Rudolf Koller

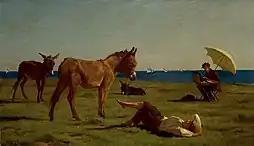
"The Artist and his Model", 1854

Rudolf Koller (21 May 1828 – 5 January 1905) was a Swiss painter. He is associated with a realist and classicist style, and also with the essentially romantic Düsseldorf school of painting. Koller's style is similar to that of the realist painters Gustave Courbet and Jean-Baptiste-Camille Corot. Considered Switzerland's finest animal painter, Koller is rated alongside George Stubbs, Rosa Bonheur and Théodore Géricault.